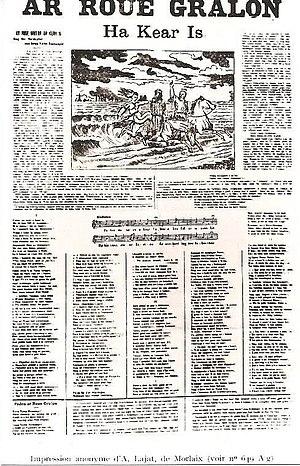
Gwerz Ar Roue Gralon ha Ker Is (Le Roi Gradlon et la Ville d'Ys) sur feuille volante, Impr. Haslé (Morlaix), 1850.
Ys ou Is, parfois appelée « Ker Ys », est une ville légendaire de Bretagne, qui aurait été engloutie par l'océan. Probablement issue d'un thème celtique autour de la femme de l'Autre Monde, la légende de la ville d'Ys est très nettement christianisée. Le seul élément originel qui en subsiste est le personnage de Dahut. La version hagiographique de Pierre le Baud, plus ancienne version connue, voit déjà l'engloutissement de la ville comme résultant des péchés de ses habitants, mettant en valeur les évangélisateurs bretons.
Les feuilles volantes désignent les chansons bretonnes vendues par colportage sur les marchés, dans les foires et les pardons, du XVIIIᵉ siècle jusqu'à la fin des années 1950. Ces feuilles, de mauvaise qualité, relatent un fait divers, un événement remarquable, une information pratique, une circonstance, un métier, un fait surnaturel, la religion...
Olivier Marie Souêtre ou Olivier Souvestre, né le 27 décembre 1831 à Plourin-lès-Morlaix et mort le 30 décembre 1896 à Paris, est un poète et chansonnier breton. Il a participé activement à la Commune de Paris et au mouvement anarchiste, dont il s'est fait le chansonnier.